Coronations in Europe

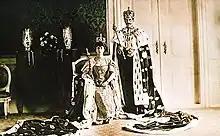
King Haakon VII and Queen Maud of Norway wearing their coronation crowns and robes in 1906.

King Wilhelm I was crowned in 1861 as King of Prussia, prior to the establishment of the German Empire (1871). He was crowned with great pomp, becoming the first king to be crowned in Prussia since the coronation of King Friedrich I in 1701, although a significant number of politicians opposed the idea. Wilhelm I took the crown with his own hands from the altar and crowned himself while saying that he was receiving the crown from God's hands. These words were intended as a warning to Prussian Constitutionalists and Liberals.